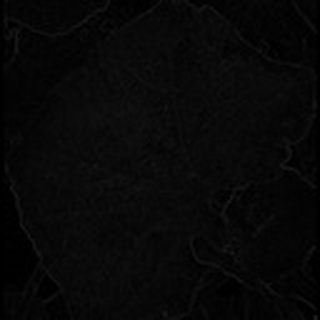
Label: cotton_powdery_mildew